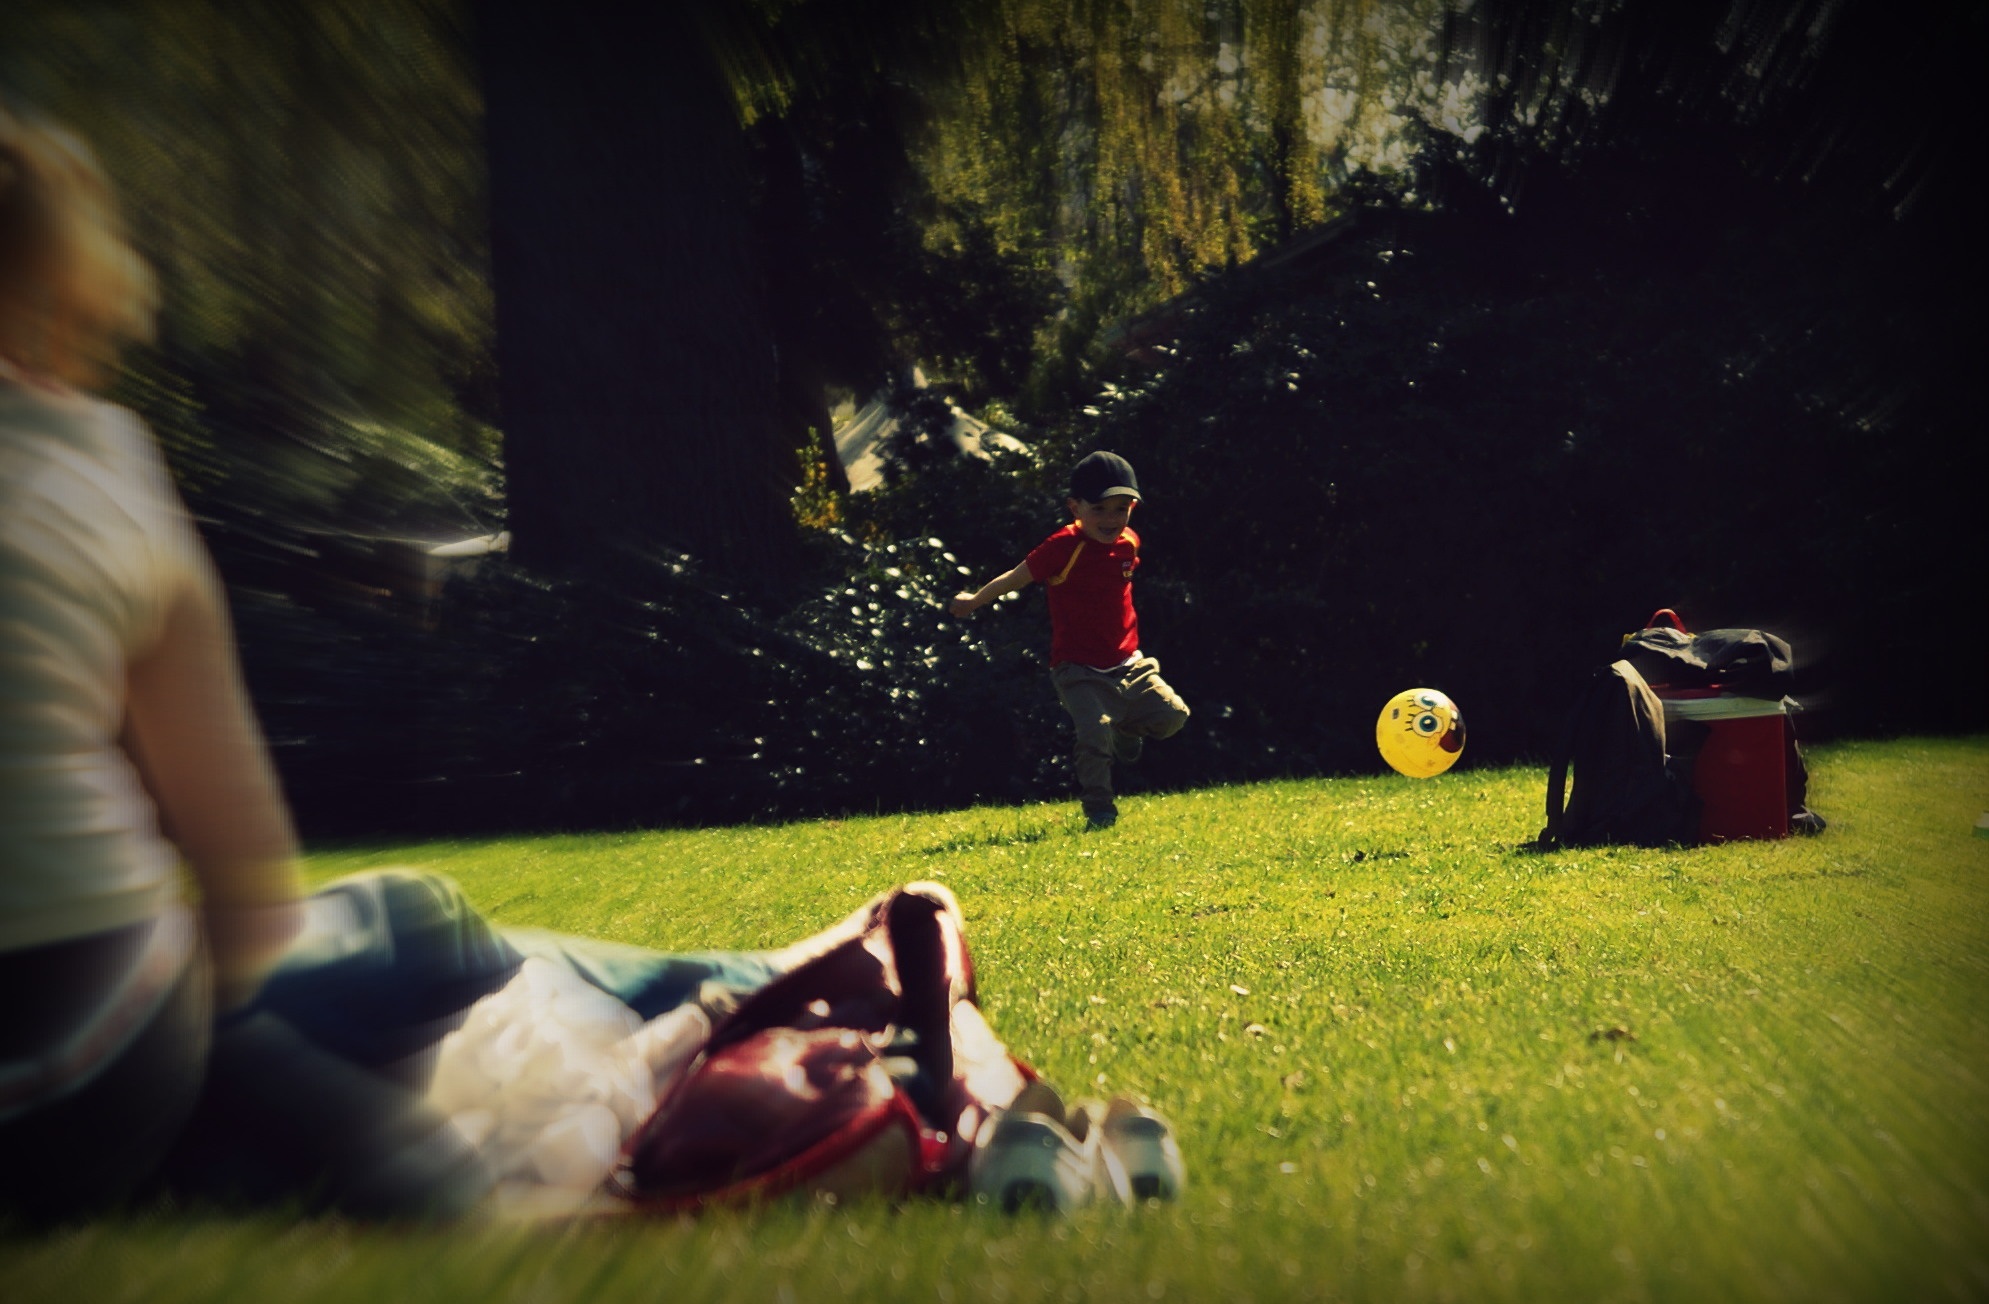
grass, boy, kid, summer, young, child, playing, football, childhood, fun, happy, happiness, happy kid, happy child, children playing, little boy, boy and girl